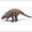
Label: dinosaur